Abraham Foxman

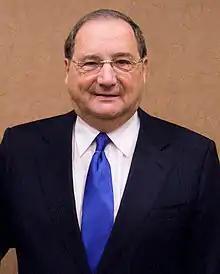
Foxman in January 2011

Abraham Henry Foxman (born May 1, 1940) is an American lawyer and activist. He served as the national director of the Anti-Defamation League (ADL) from 1987 to 2015, and is currently the organization's national director emeritus. From 2016 to 2021 he served as vice chair of the board of trustees at the Museum of Jewish Heritage in New York City in order to lead its efforts on antisemitism.